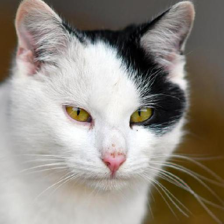
Label: animals